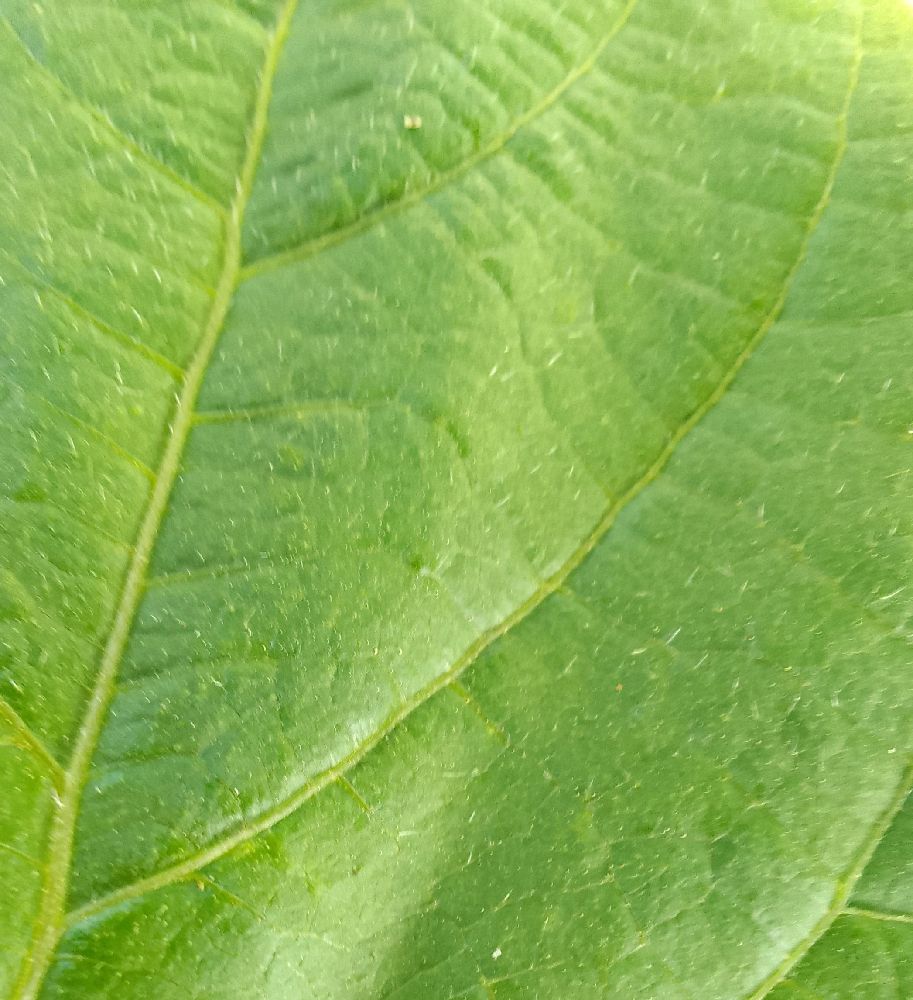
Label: healthy